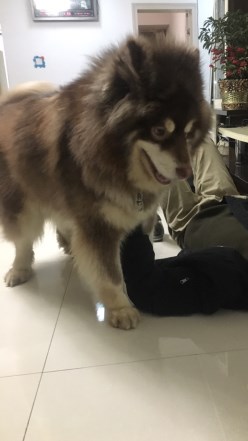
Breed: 1324-n000004-malamute